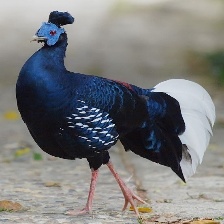
Species: CRESTED FIREBACK
Scientific name: LOPHURA IGNITA